John Williams

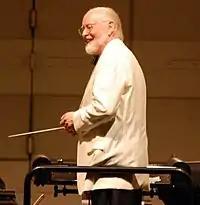
Williams conducting at Hollywood Bowl in 2009

Williams has written many concert pieces, including a symphony; a sinfonietta for wind ensemble; a concerto for horn written for Dale Clevenger, the Chicago Symphony Orchestra's principal horn; a concerto for clarinet written for Michele Zukovsky, the Los Angeles Philharmonic's principal clarinetist, in 1991; a cello concerto premiered by Yo-Yo Ma and the Boston Symphony Orchestra at Tanglewood in 1994; concertos for the flute and violin recorded by the London Symphony Orchestra; and a trumpet concerto, which was premiered by The Cleveland Orchestra and their principal trumpet Michael Sachs in September 1996. His bassoon concerto, "The Five Sacred Trees", which was premiered by the New York Philharmonic and principal bassoon player Judith LeClair in 1995, was recorded for Sony Classical by Williams with LeClair and the London Symphony Orchestra. His "Violin Concerto No. 2" was written for and premiered by Anne-Sophie Mutter and the Boston Symphony Orchestra at Tanglewood in 2021, with Williams conducting.